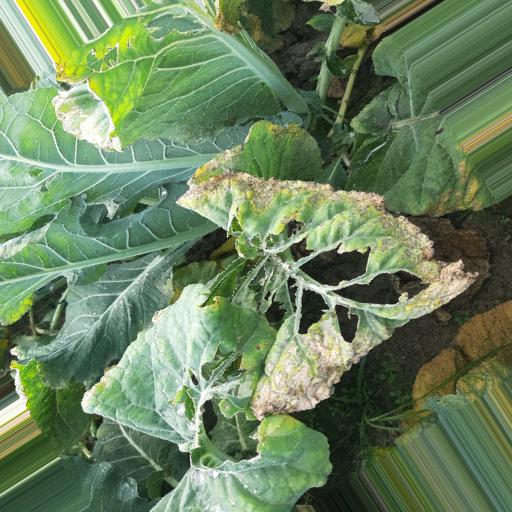
Label: Black Rot